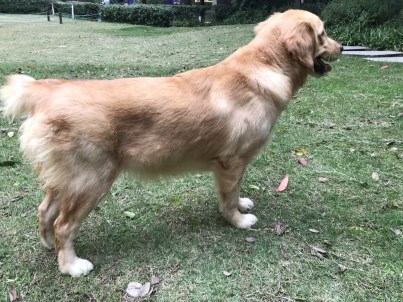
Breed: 5355-n000126-golden_retriever